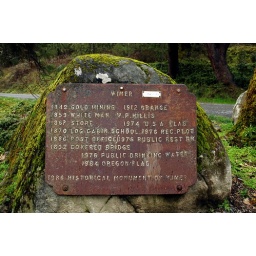
Sign on a rock near the covered bridge in Wimer, OR.